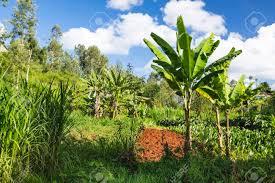
Hili ni shamba kubwa sanaa. Inaoneka kuna vitu mingi sana kwa hii shamba ambayo yamepandwa yanayoonekana kwa wazi kabisa ni ndizi kubwa kubwa, tunaona pia kuna  chakula ya ng'ombe iko apo, kuna miwa, kuna mahindi.Panaonekana kunanyeshanga mvua kwa hii boma kwasababu kila kitu iko kwa hali ya juu kabisa na inayopendeza.